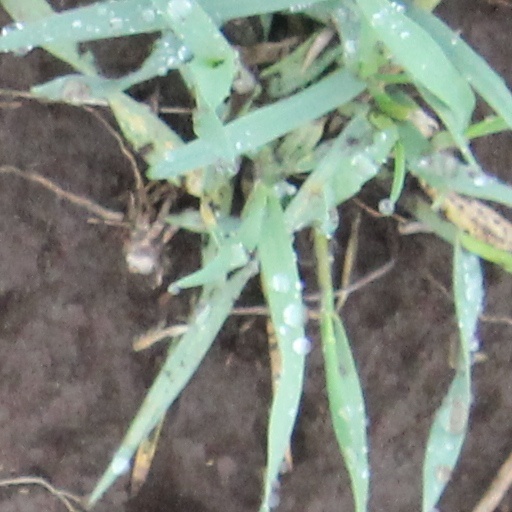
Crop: wheat